Prehistoric art

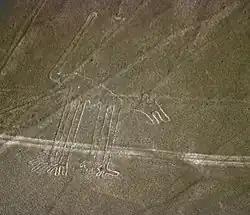
The Nazca line figure known as The Dog

Peru, including an area of the central Andes stretching from the northern part of the country to northern Chile, has a rich cultural history, with evidence of human habitation dating to roughly 10,000 BCE. Prior to the emergence of ceramics in this region around 1850 BCE, cave paintings and beads have been found. These finds include rock paintings that controversially date as far back as 9500 BCE in the Toquepala Caves. Burial sites in Peru like one at Telarmachay as old as 8600–7200 BCE contained evidence of ritual burial, with red ocher and bead necklaces.